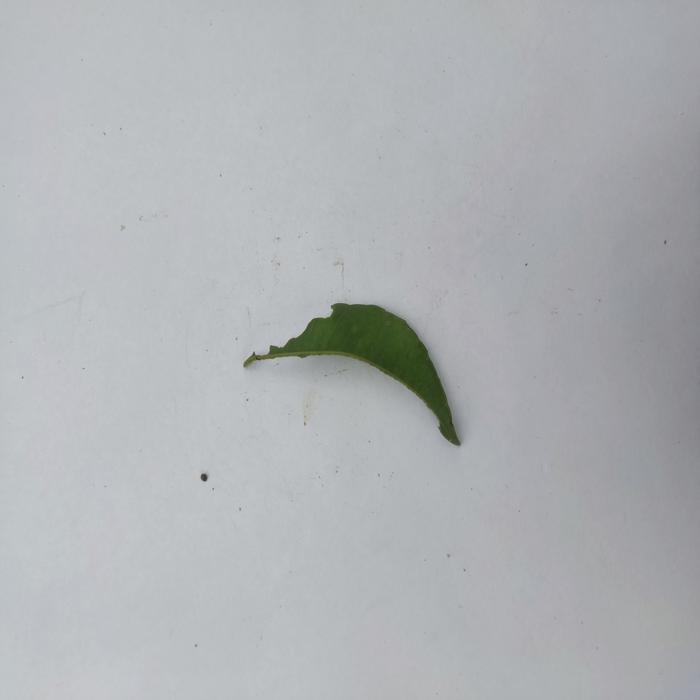
Crop: Hog Plum
Leaf condition: Caterpillars_Infestation